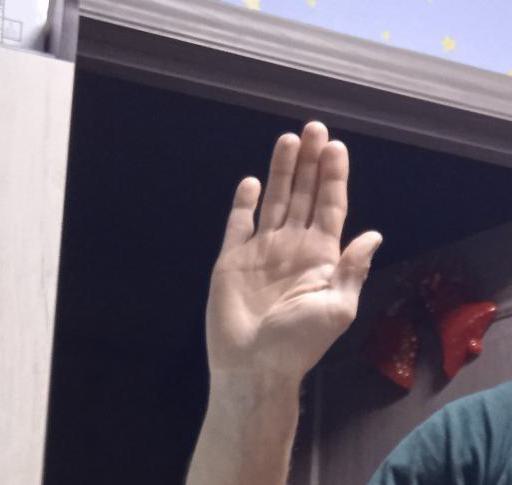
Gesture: stop